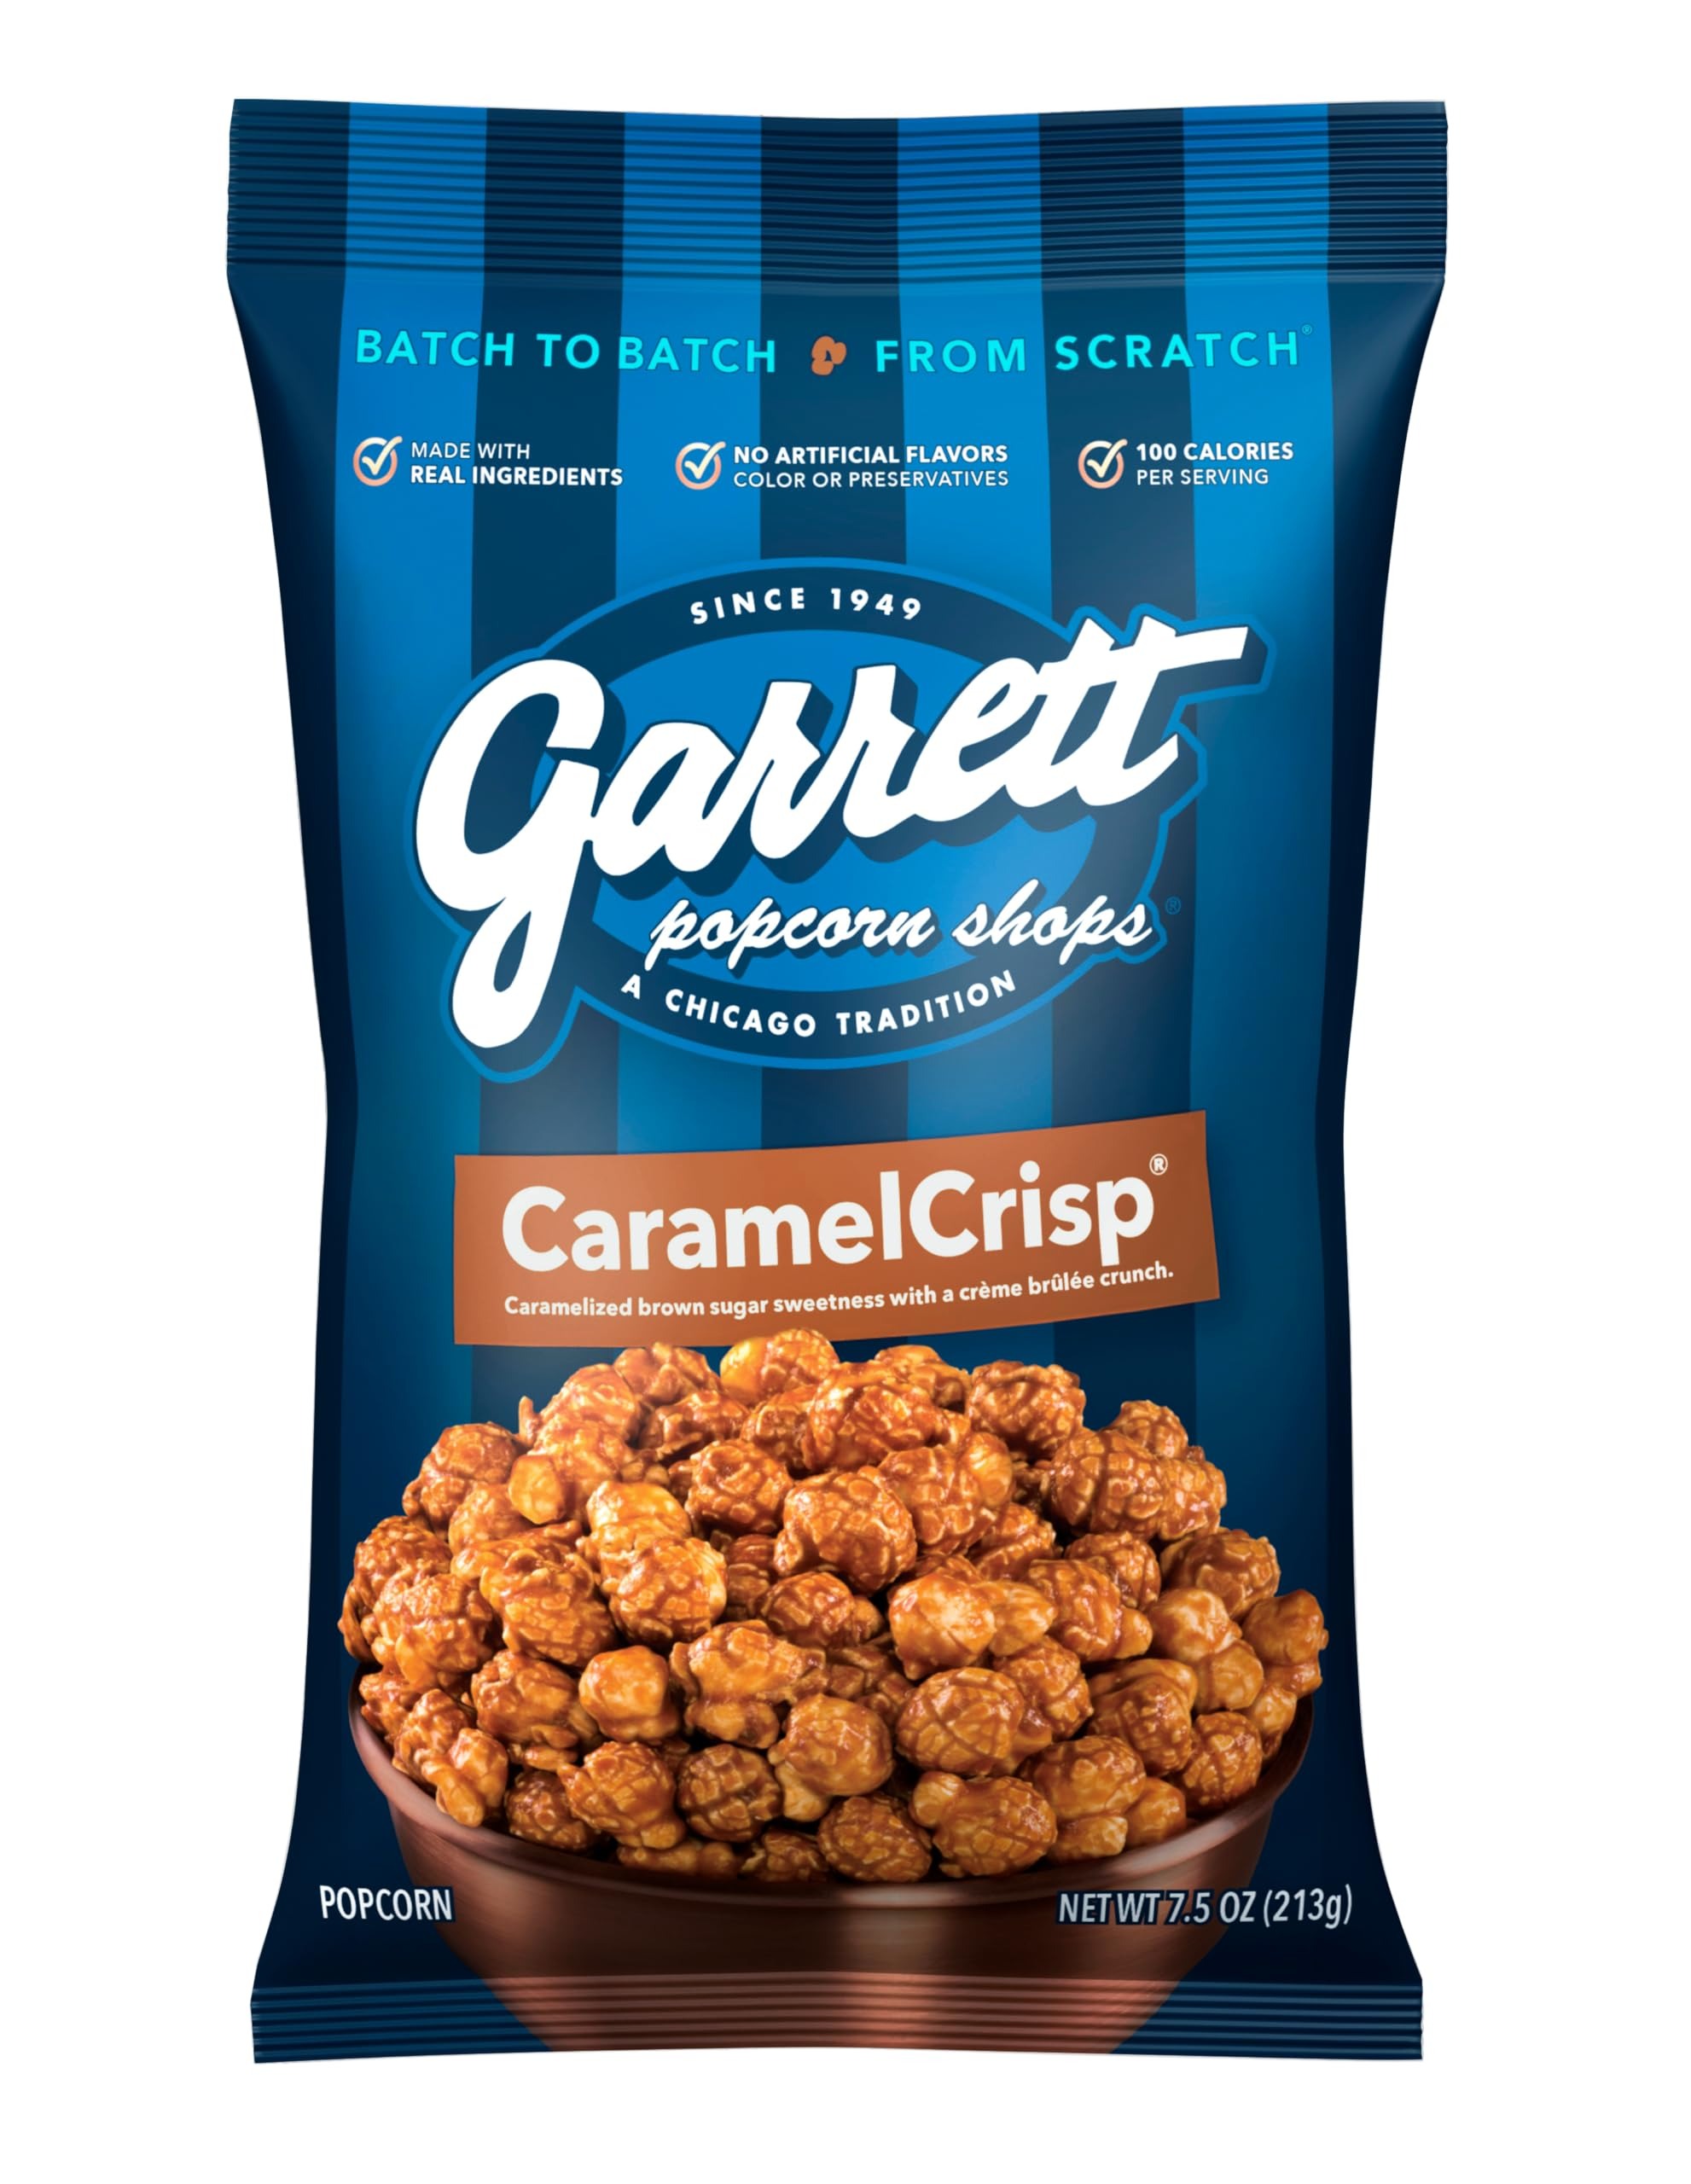
Item Name: Garrett Popcorn CaramelCrisp, 7.5oz, 1 Bag,​ Caramel Gourmet Popcorn, Gluten Free, Sweet Snack, Popped Popcorn Bags
Bullet Point 1: UNIQUELY DELICIOUS GOURMET POPCORN: We make our Garrett Popcorn recipes in small batches, handcrafted from scratch using real ingredients to create our uniquely delicious taste.
Bullet Point 2: A PERFECT SNACK: Have our caramel popcorn bags on-hand when you're craving a delicious, flavorful snack.
Bullet Point 3: A SWEET TREAT TO SHARE: Movie nights. Holiday parties. Catching up with friends. Quality time together calls for Garrett Popcorn.
Value: 7.5
Unit: Ounce

Price: 6.07